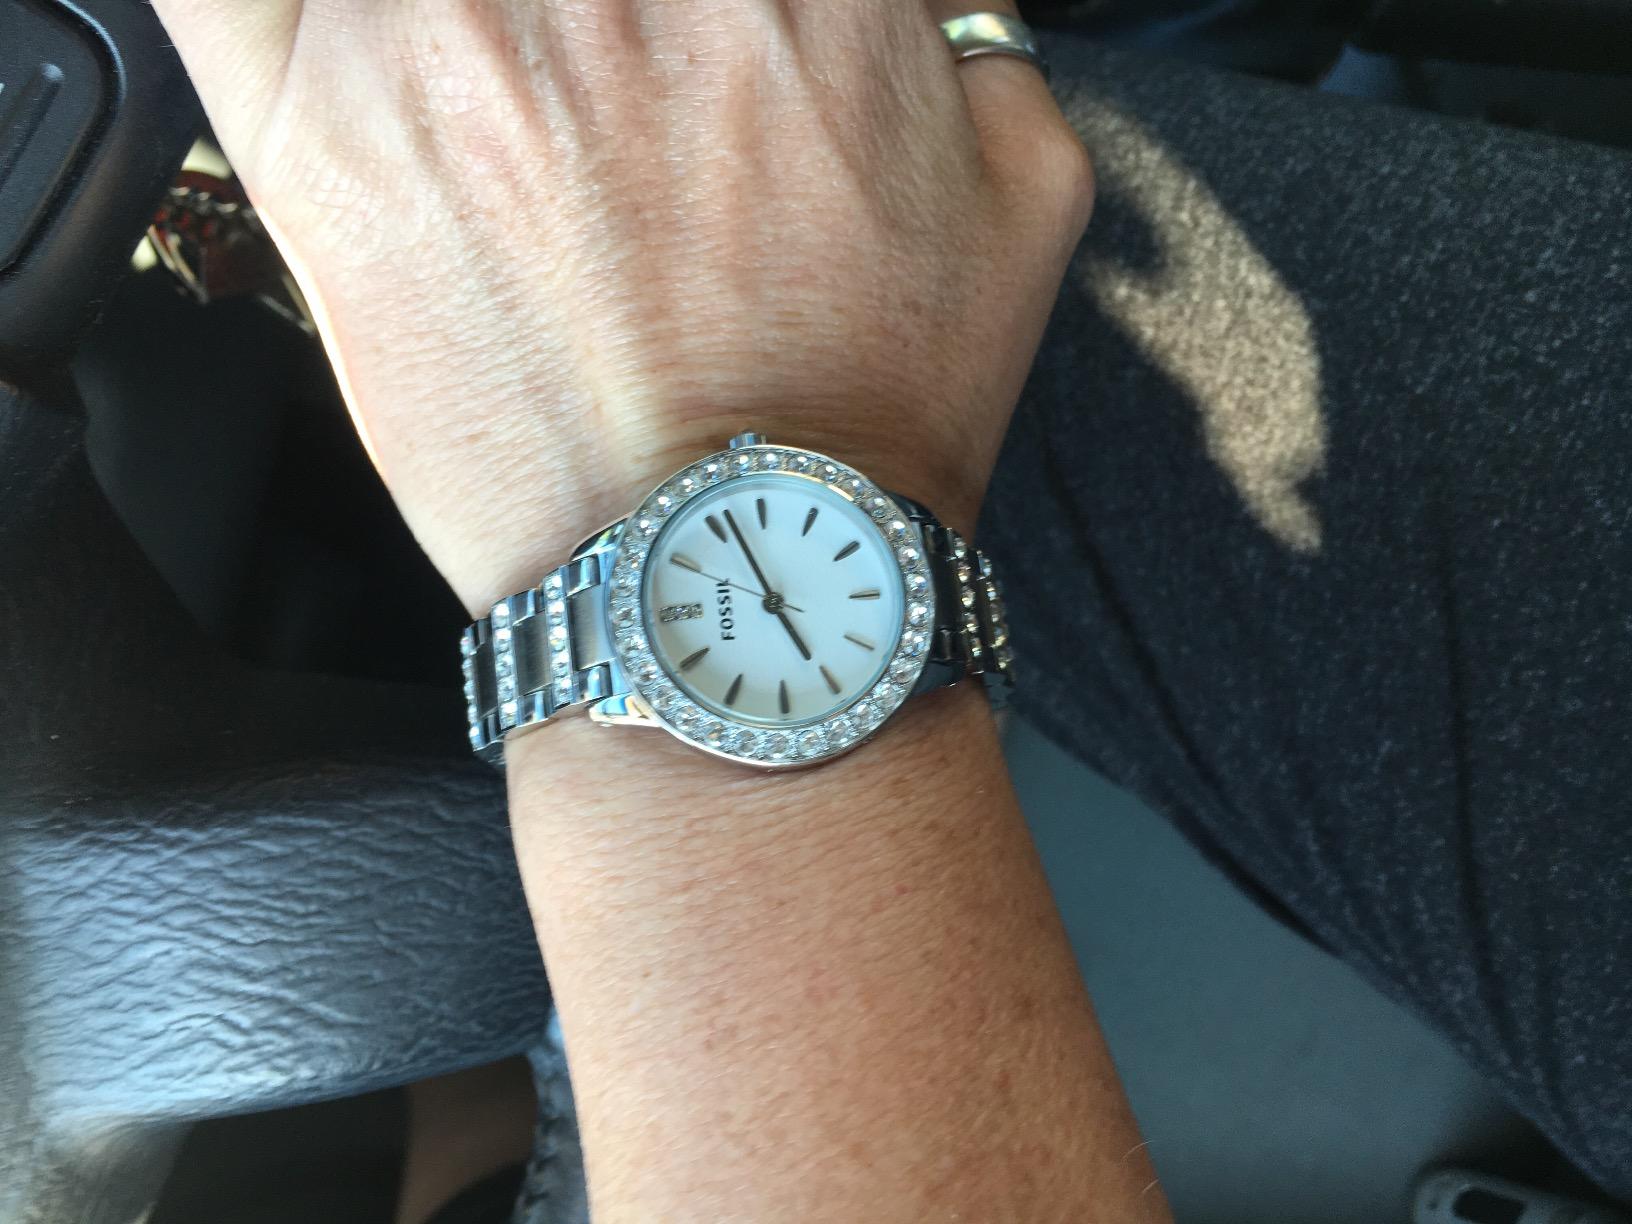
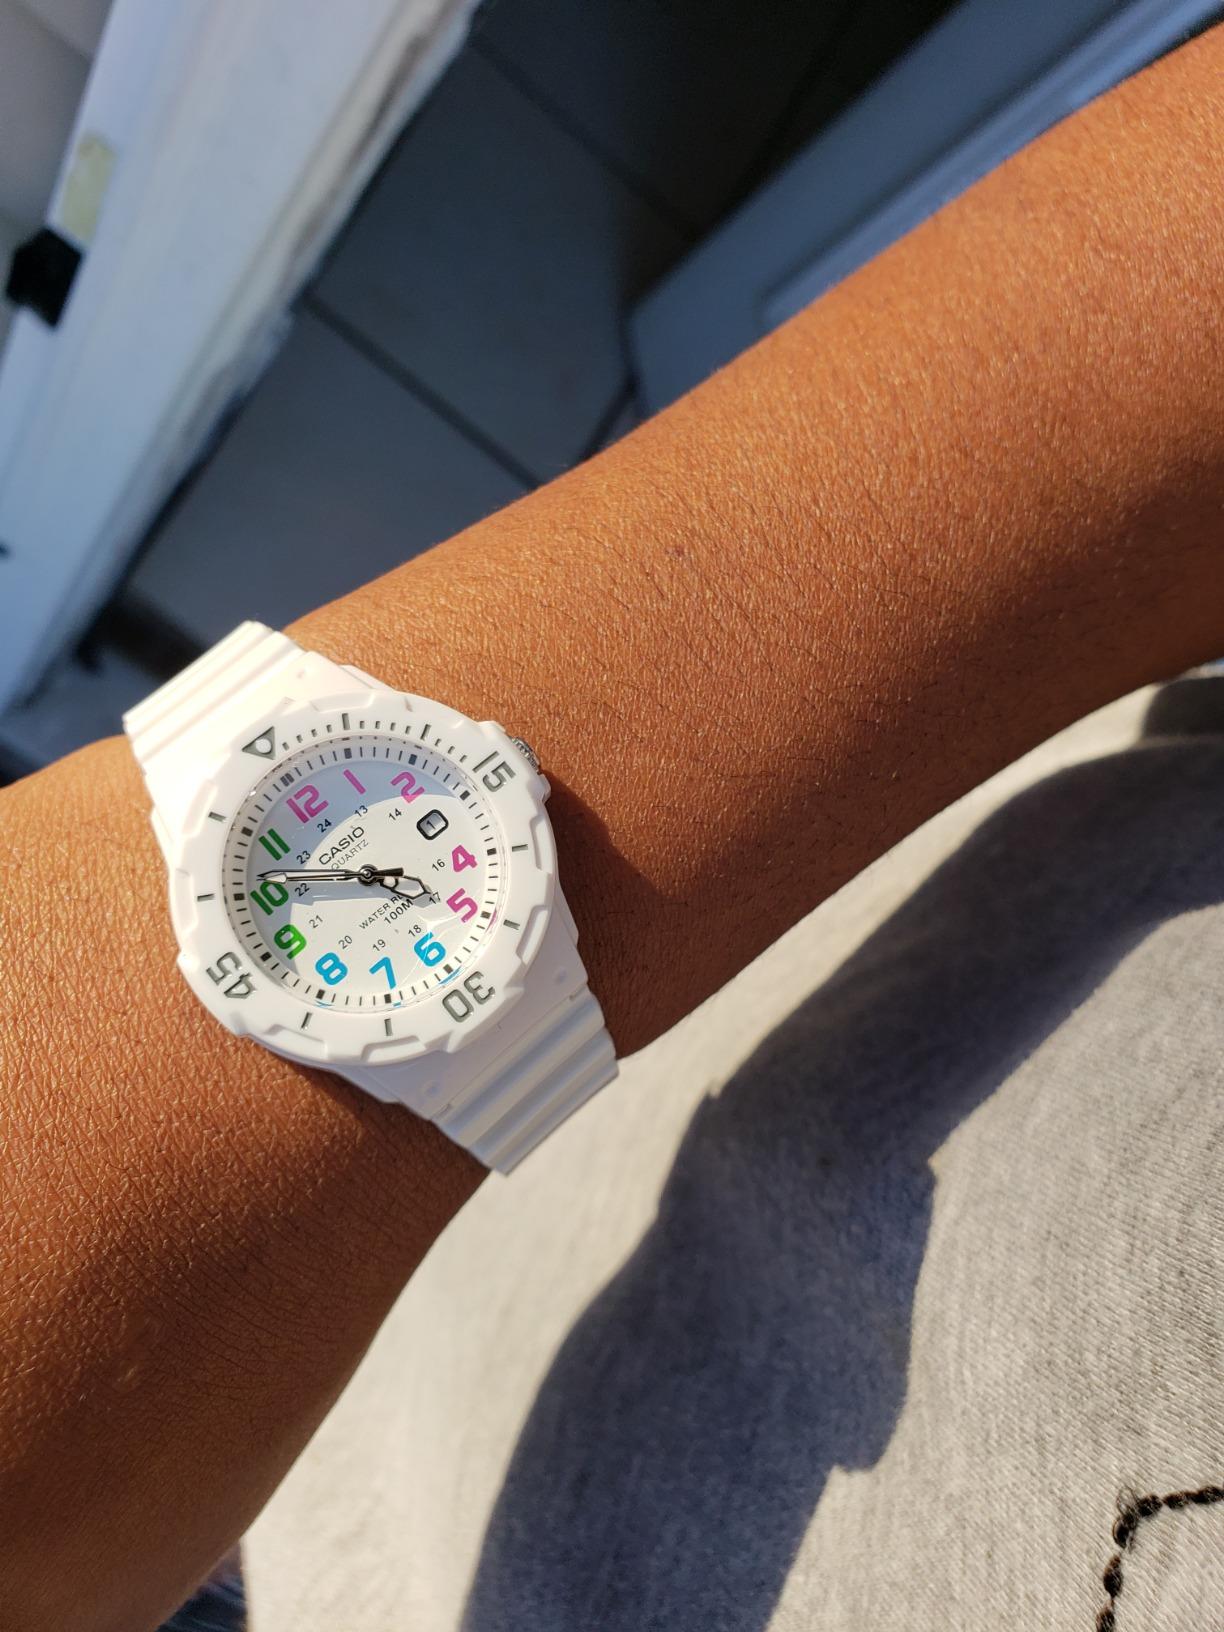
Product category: accessories_watch
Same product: no